105th Light Anti-Aircraft Regiment, Royal Artillery

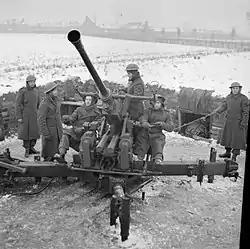
A Bofors 40 mm LAA gun crew under training, January 1942.

The unit was originally formed on 28 May 1940 at Blandford Camp as the 50th (Holding) Battalion, Dorsetshire Regiment), as part of the rapid expansion of the Army with wartime conscripts. It was converted to a regular infantry battalion, the 8th Battalion, Dorsetshire Regiment, on 9 October 1940.